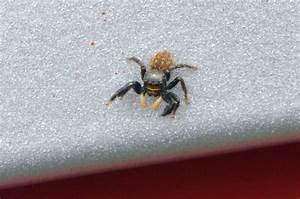
Label: spider